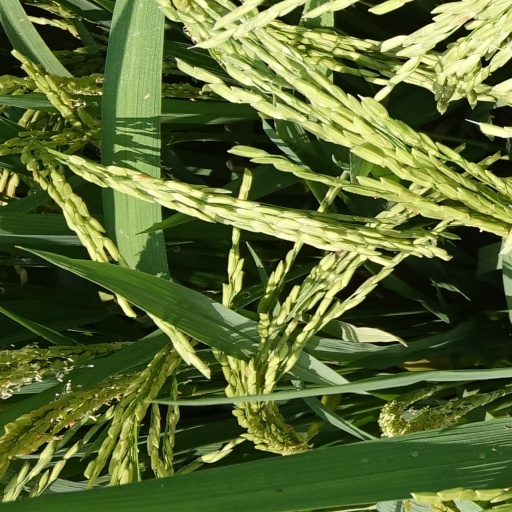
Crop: rice